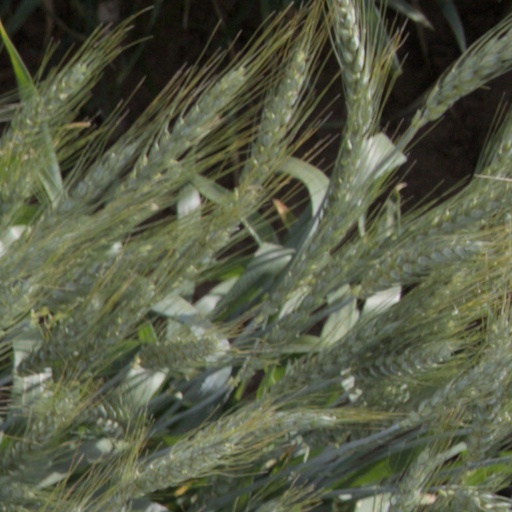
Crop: wheat